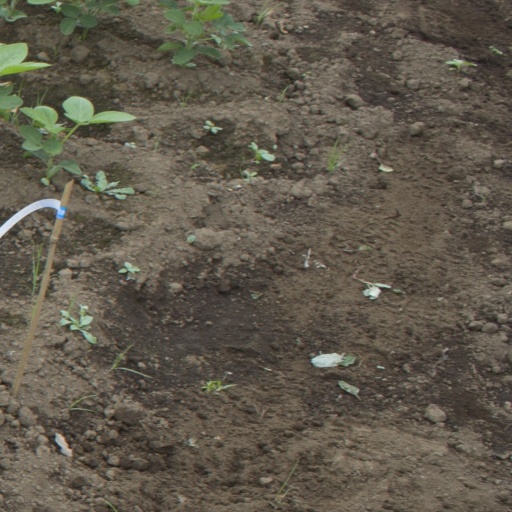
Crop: soybean